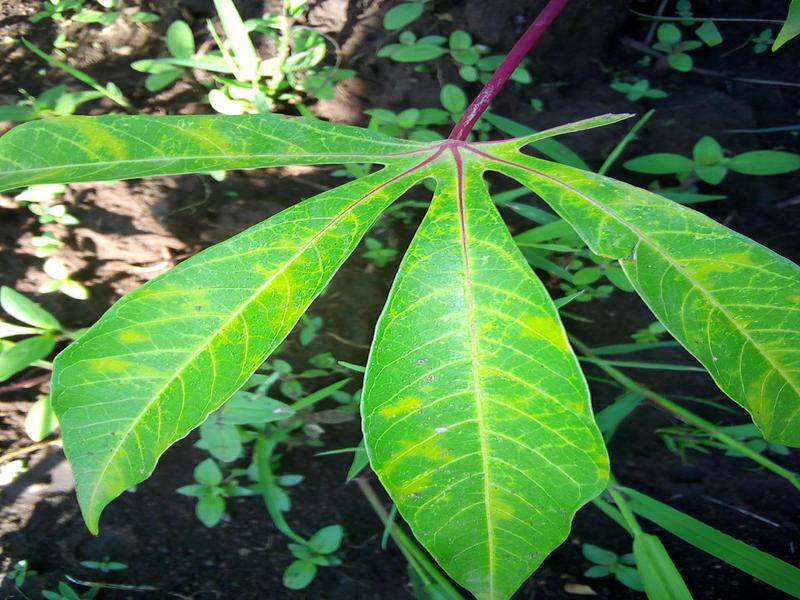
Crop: cassava
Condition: brown_streak_disease